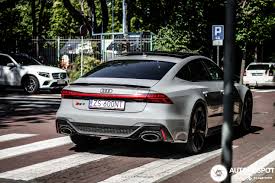
Label: noambulance